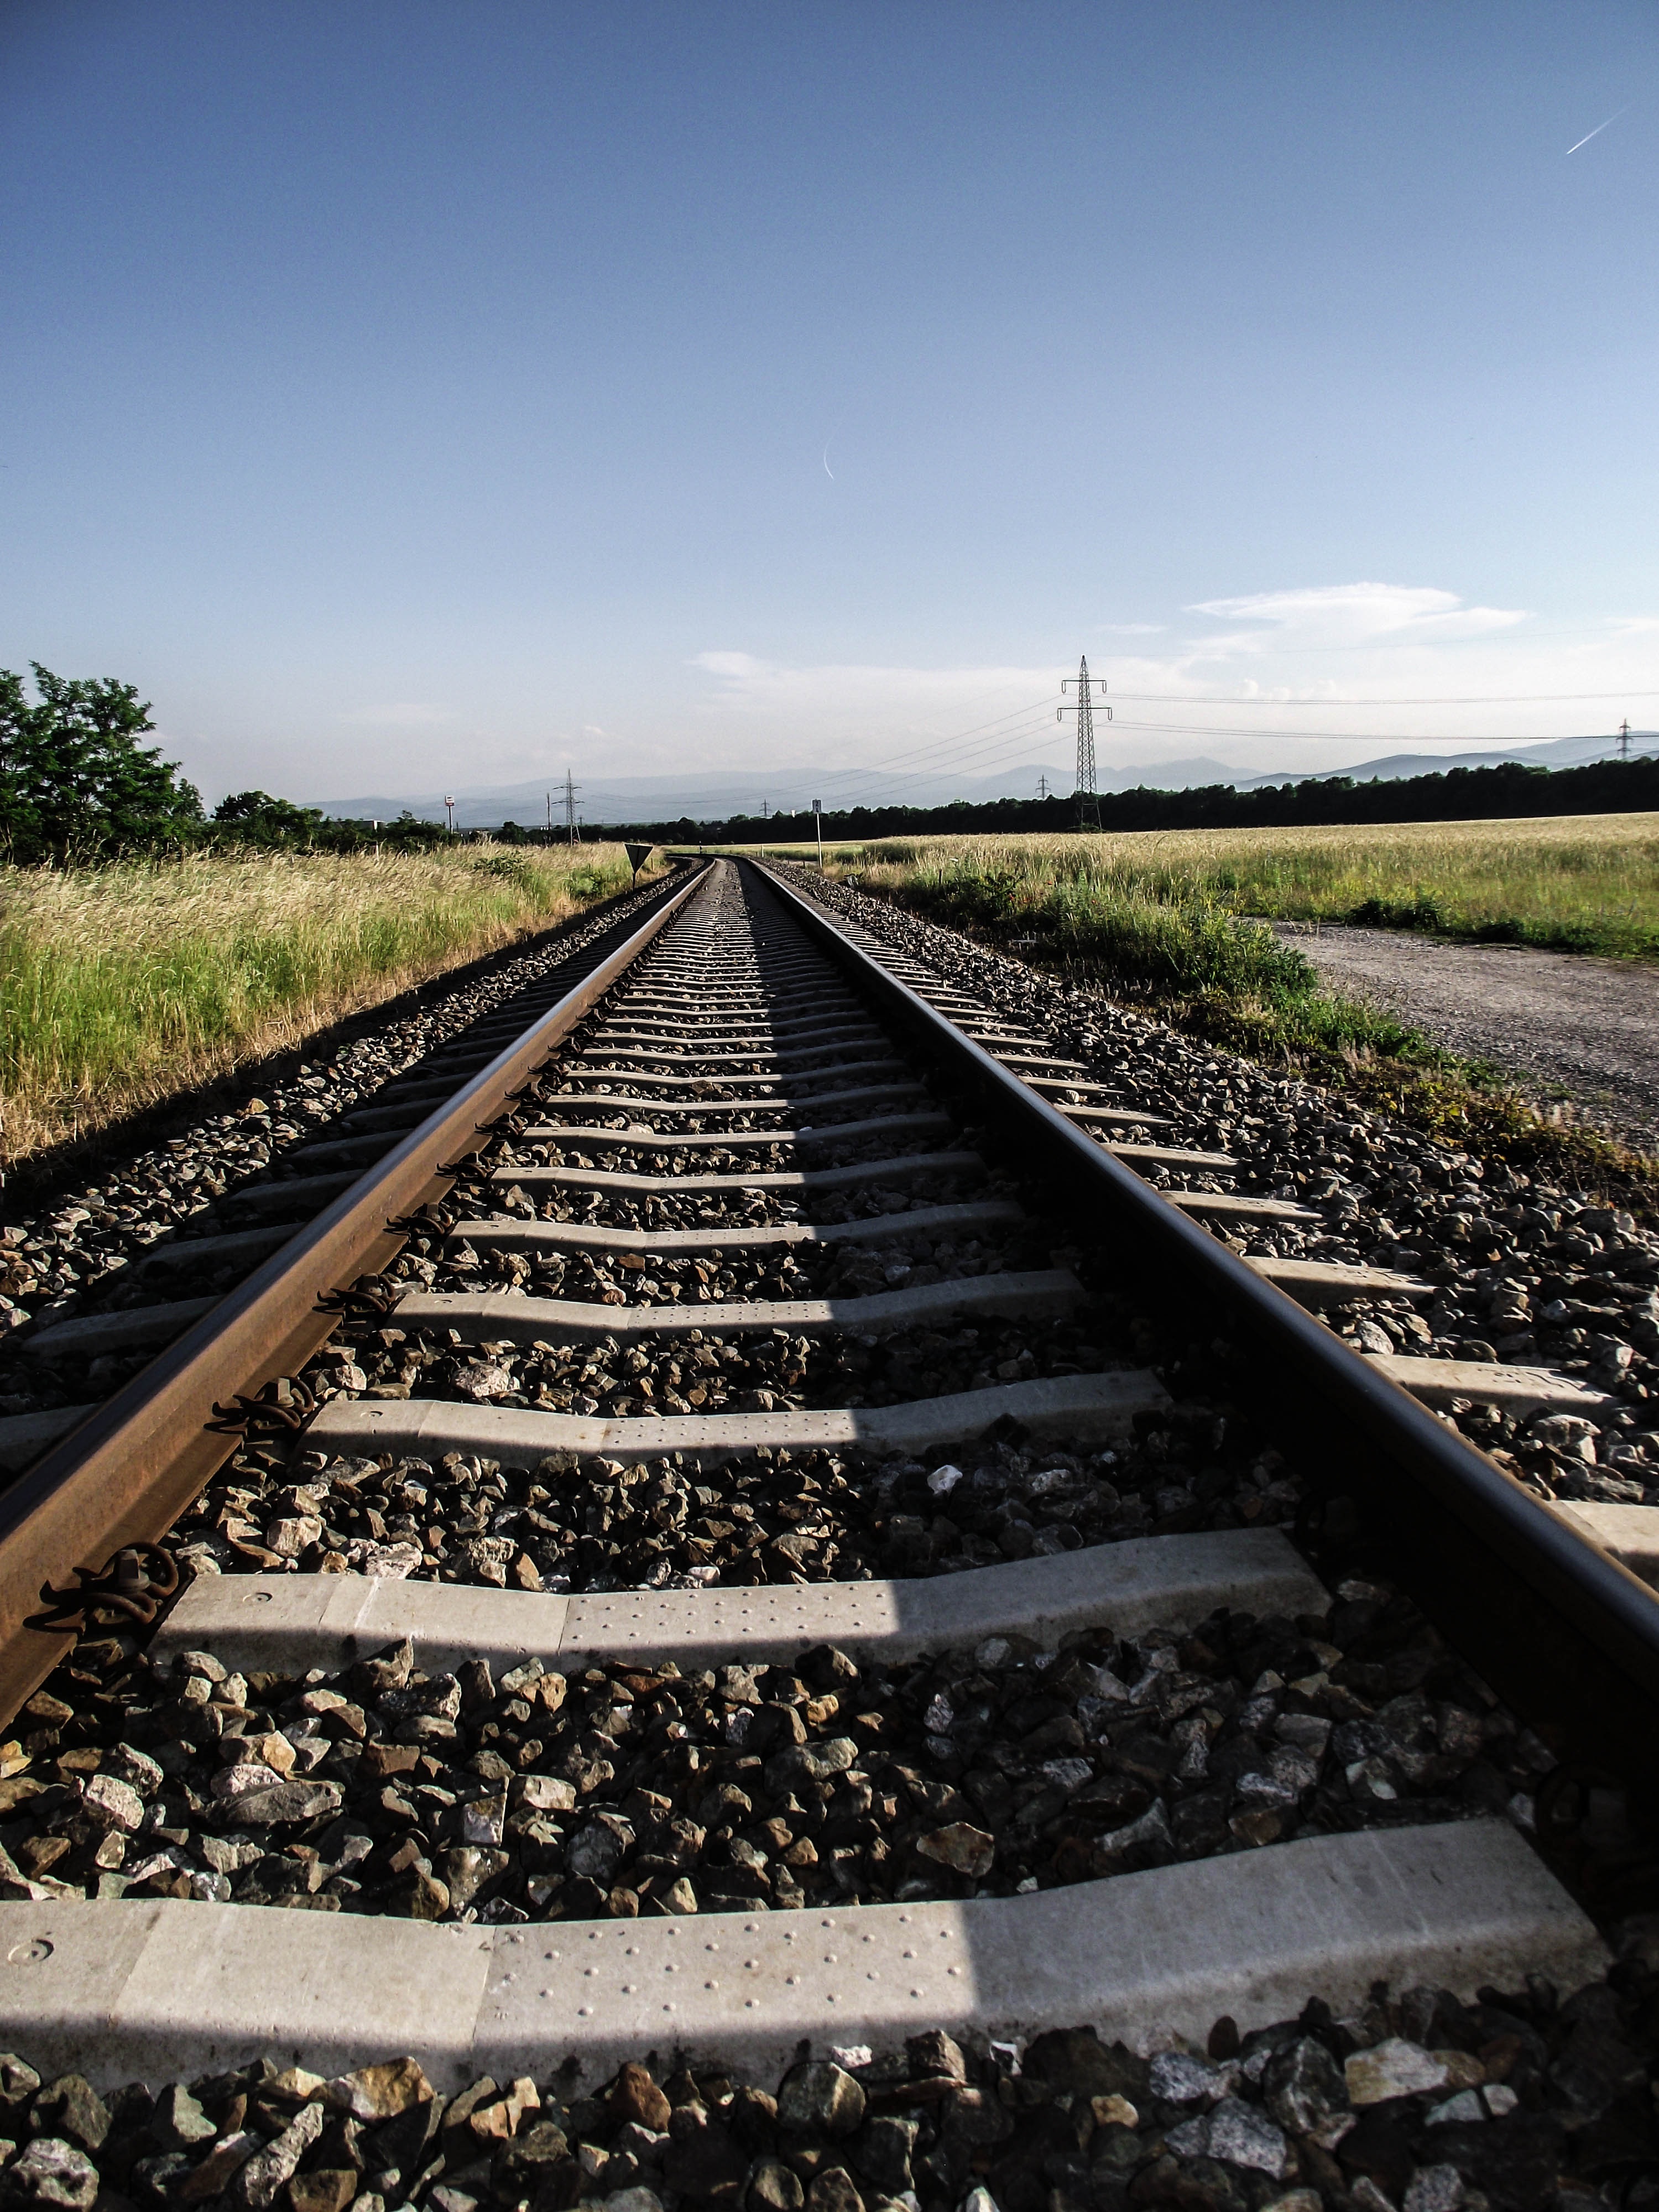
sky, track, traffic, field, highway, train, travel, transport, vehicle, pebble, blue, lane, clouds, railroad track, wanderlust, iron, away, seemed, locomotion, rail transport, rail traffic, railway line, railway traffic, residential area